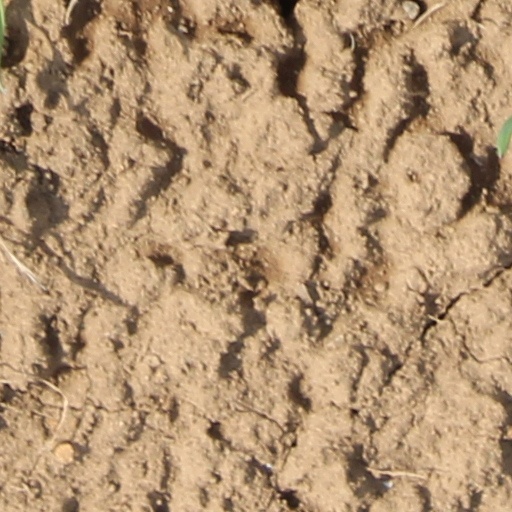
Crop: wheat